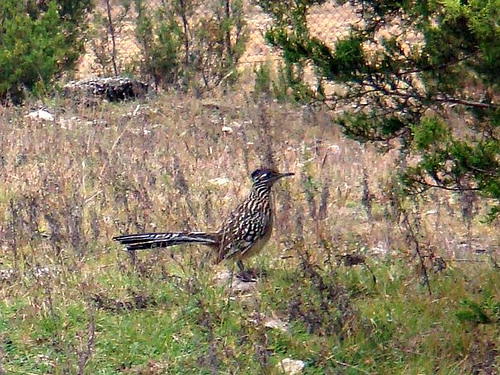
the bird has sharp pointed beak, with black crown, tarsus and feet, and the whole body is covered in patches of black and white.
long neck bird with even longer tail feather. spotted white and brown body withe white cheek patch.
this is a white and brown spotted bird with a long pointy beak.
this bird is brown with white and has a long, pointy beak.
a large bird with a long tail, and a mohawk on crown.
this bird is brown with white and has a long, pointy beak.
this bird is brown with white and has a long, pointy beak.
the bird has long spotted outer rectrices that is black and white.
this bird has a long pointed beak, a speckled brown and white body with very long tail feathers.
this bird has a black crown and grey wings with light spots and long, sweeping retrices.
Species: Geococcyx